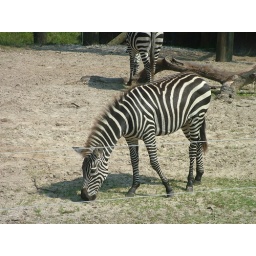
Look there daddy, don't you see, there's a horse in striped pajamas.